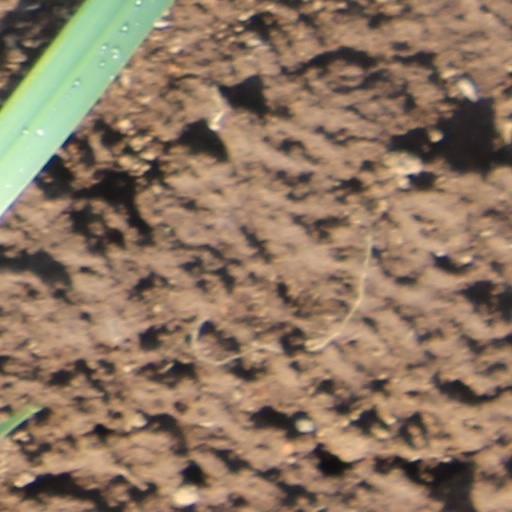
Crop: wheat